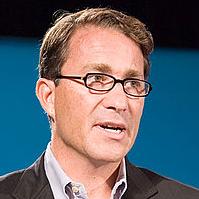
Age: 39